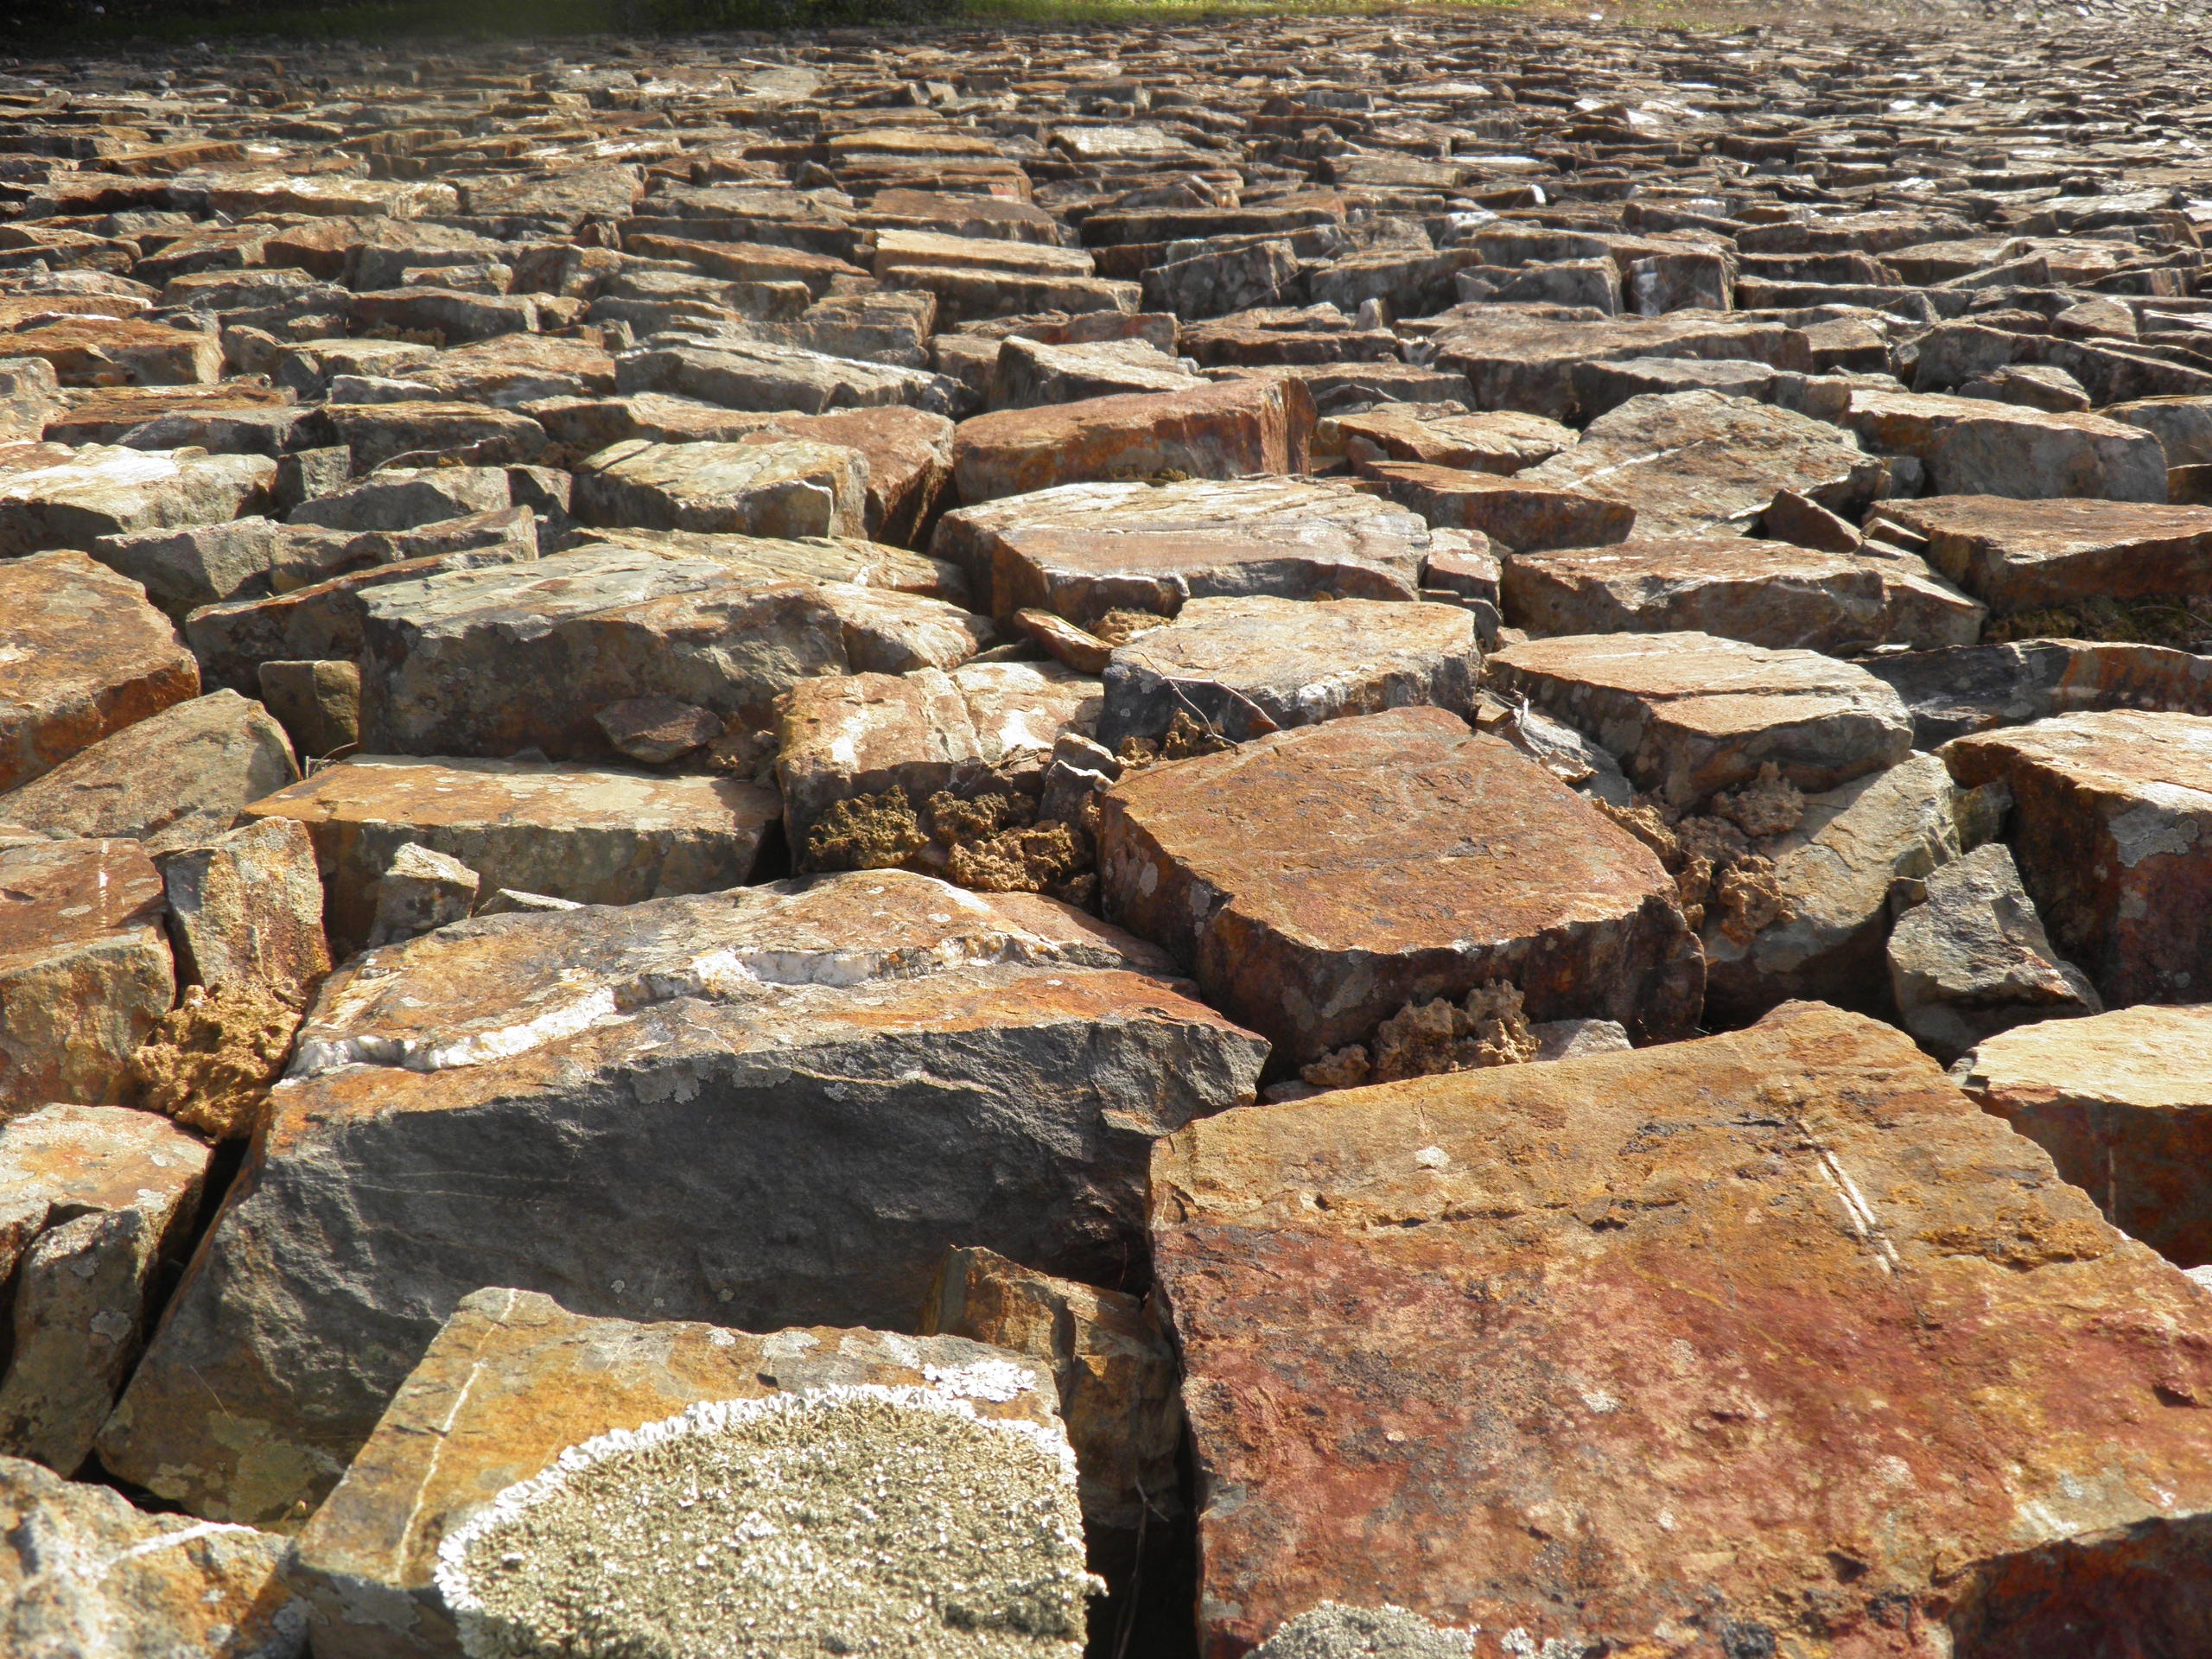
rock, wood, cobblestone, wall, brown, soil, stone wall, brick, material, rocks, stones, rubble, background, geology, cobbled, boulder, brickwork, cobbles, bedrock, flooring, road surface, ancient history, flagstone, granite sets, calcada